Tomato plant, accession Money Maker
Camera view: horizontal (90 deg, fisheye); turntable rotation: 210 degrees
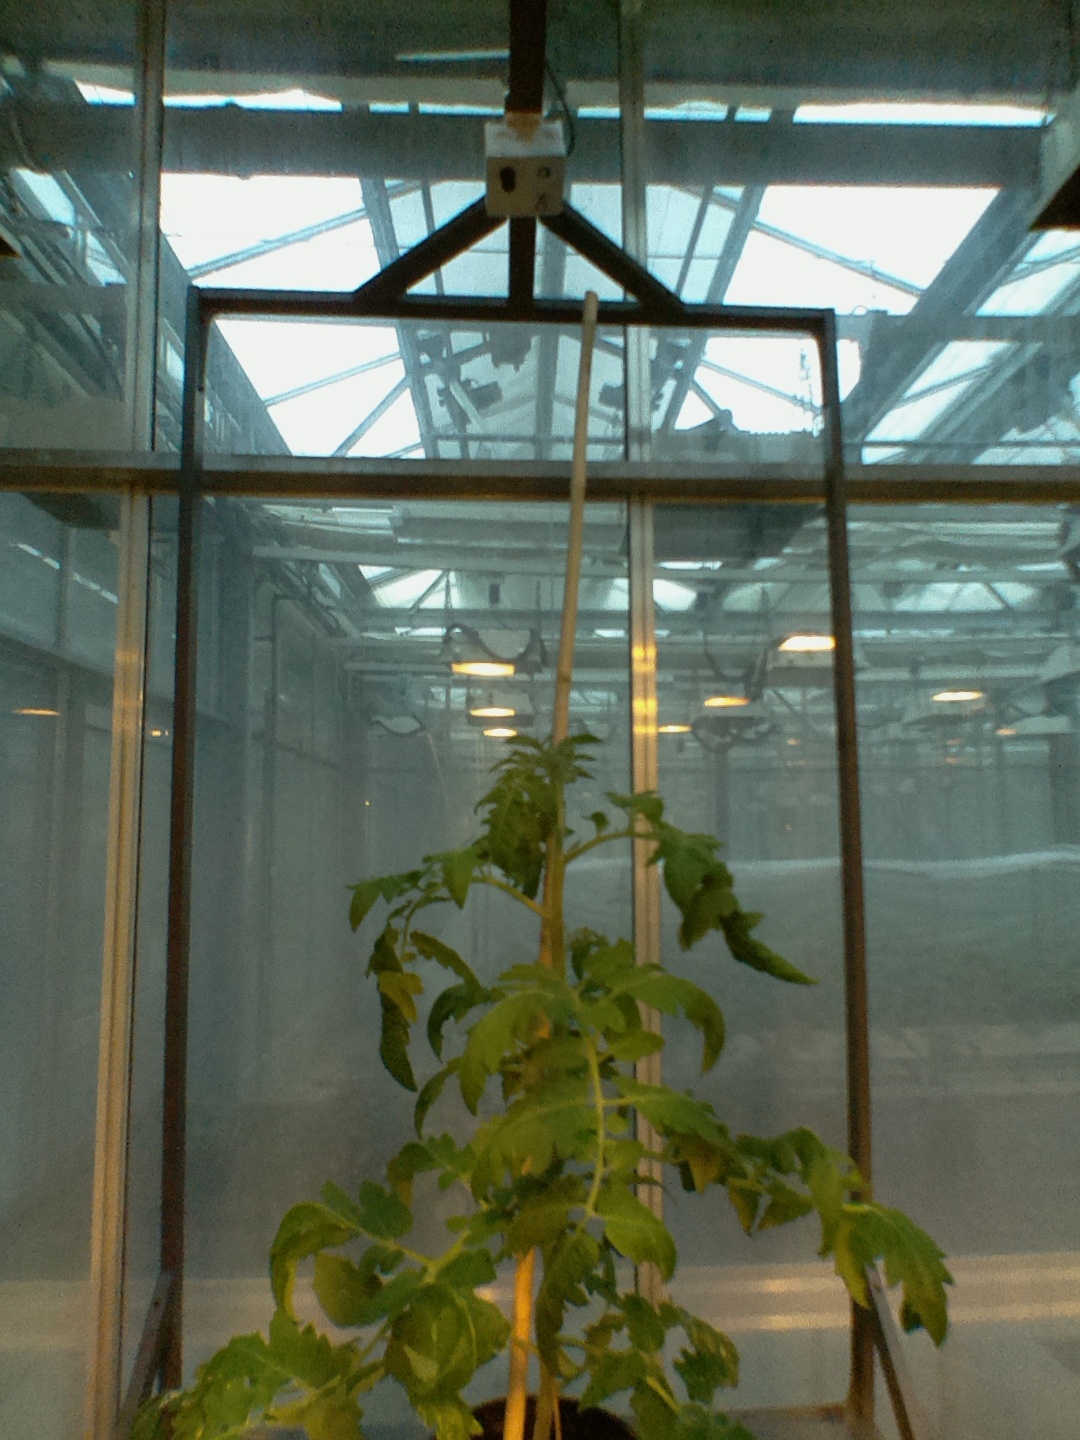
BBCH growth stage 60: First flowers open